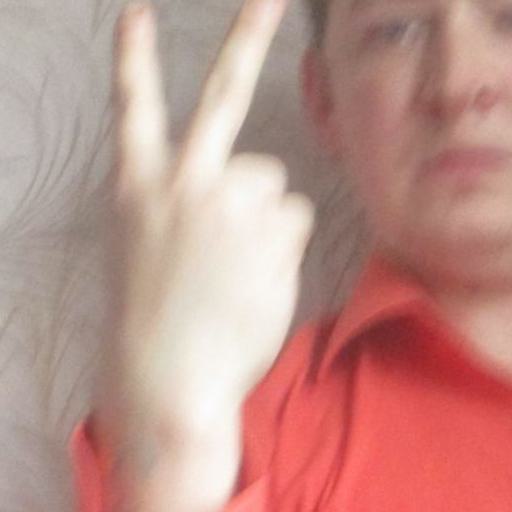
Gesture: peace_inverted